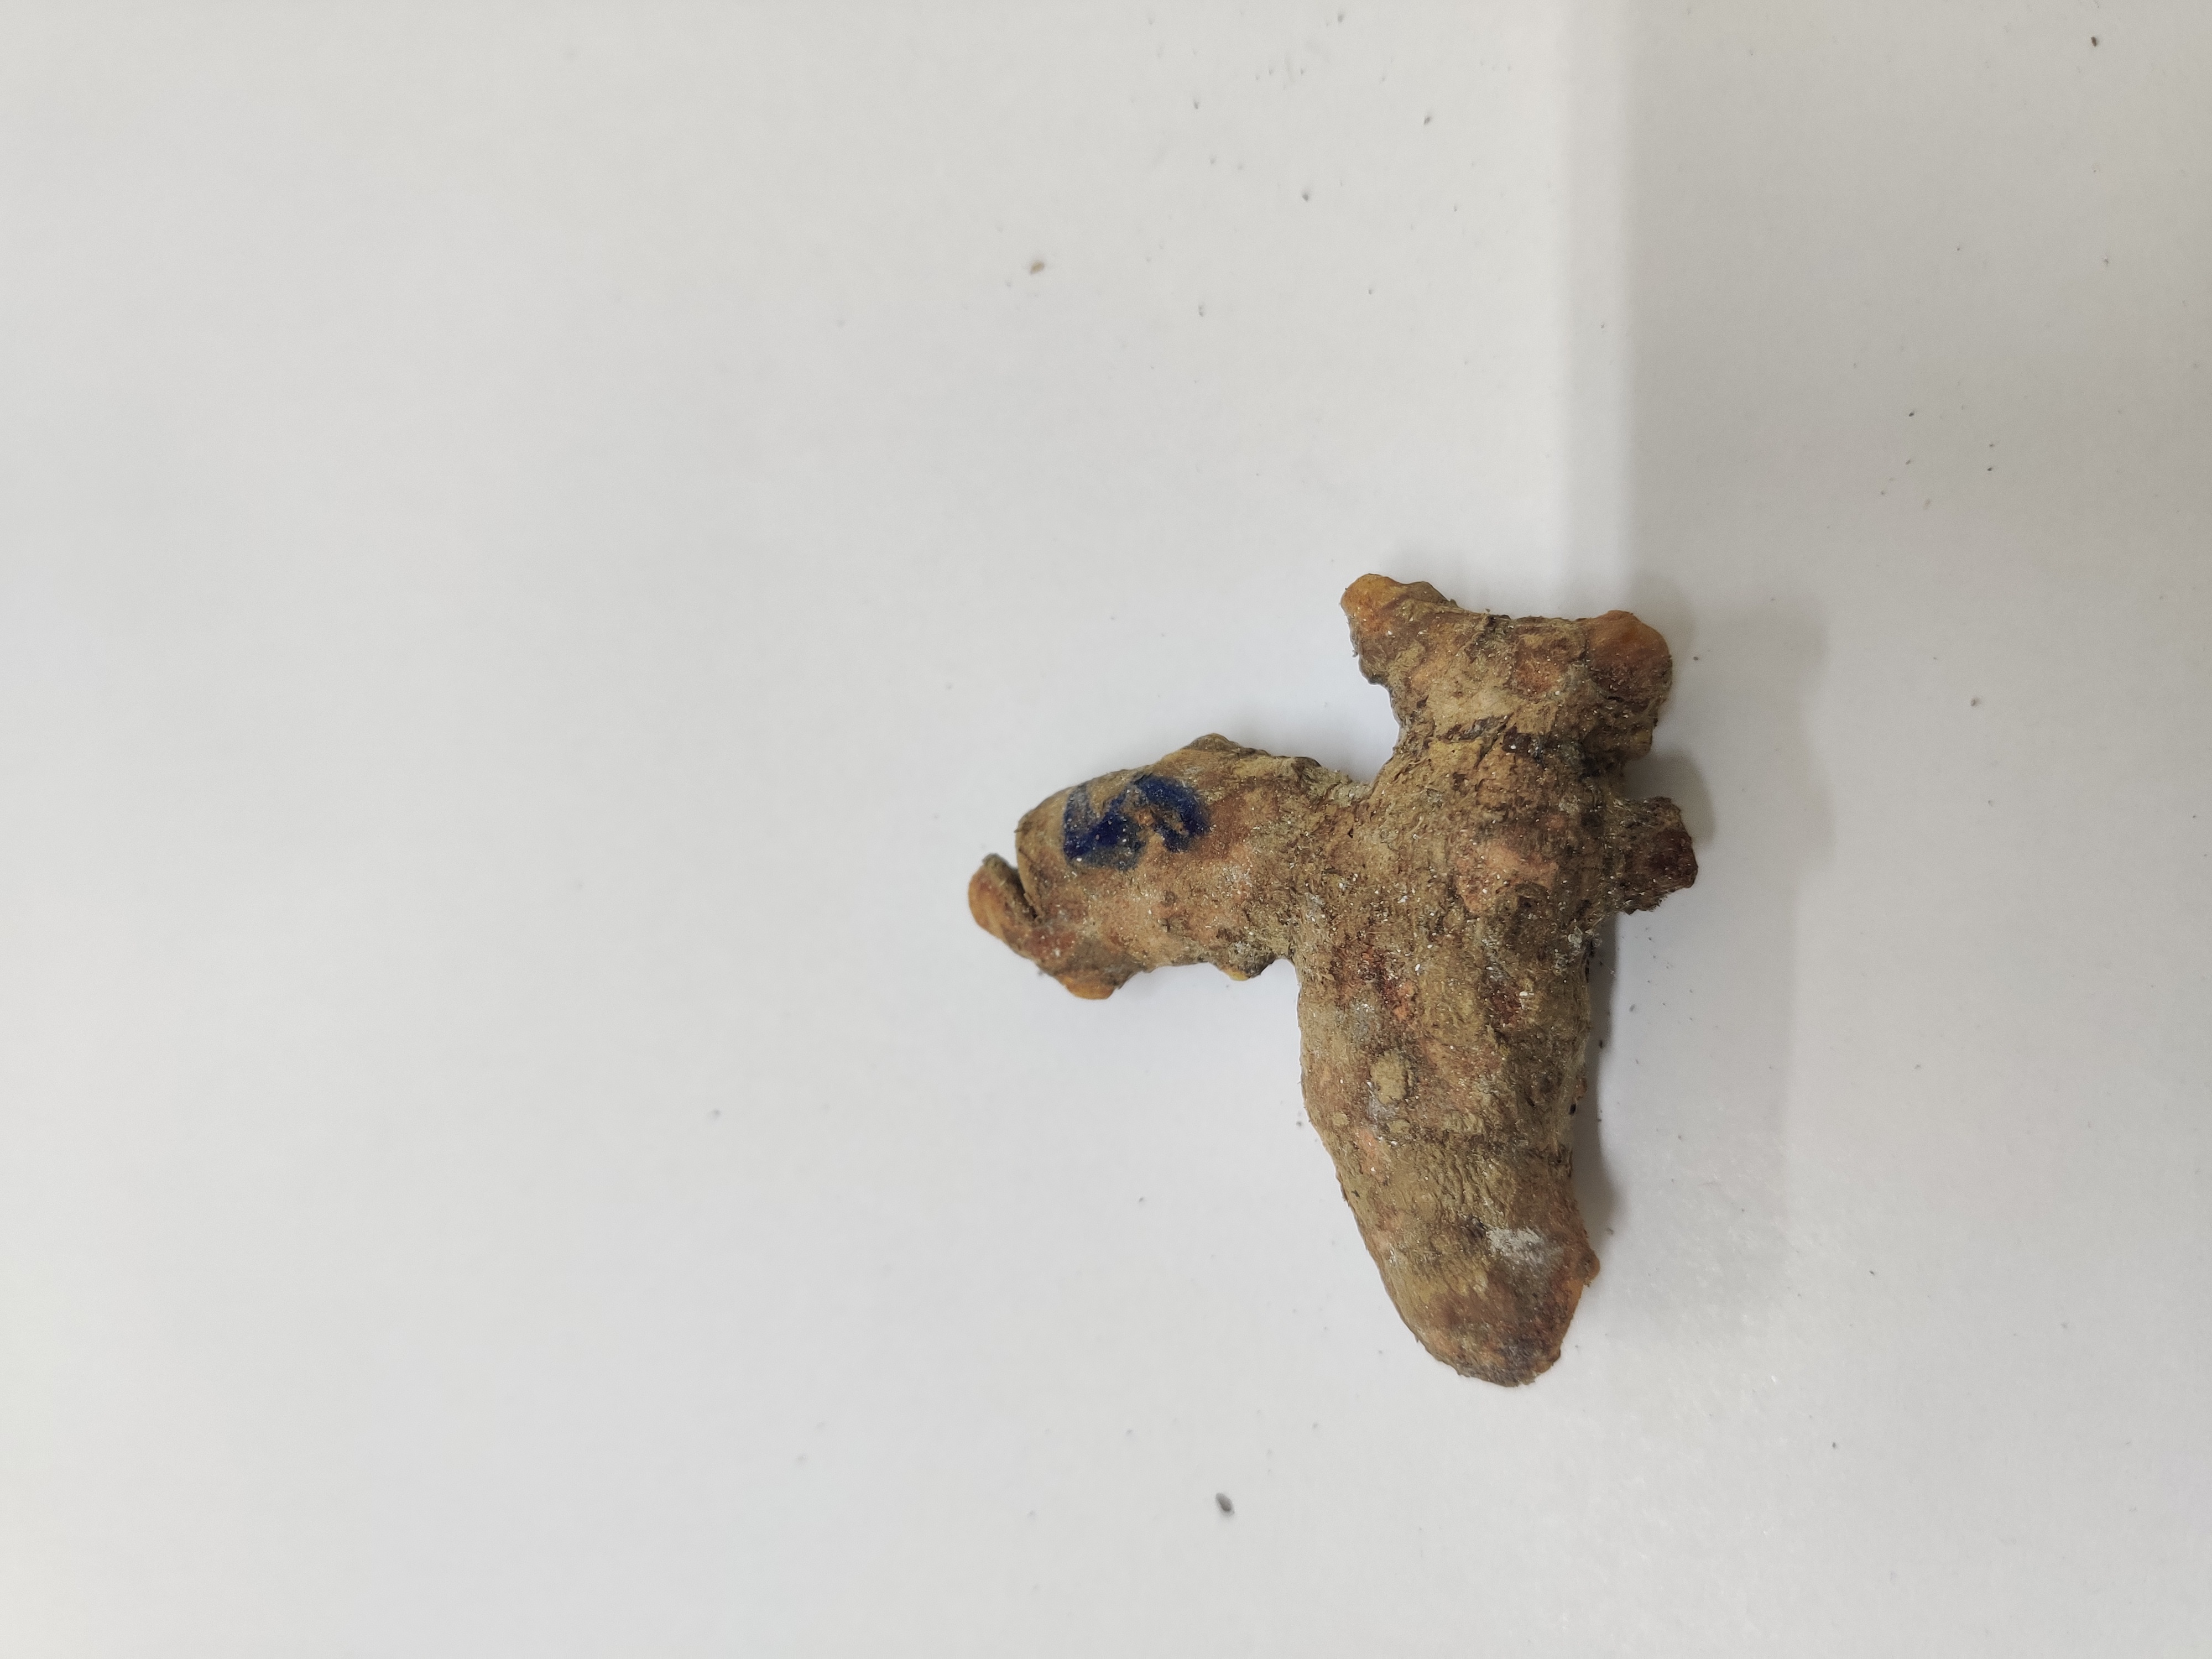
Crop: Turmeric
Condition: Severely Damaged